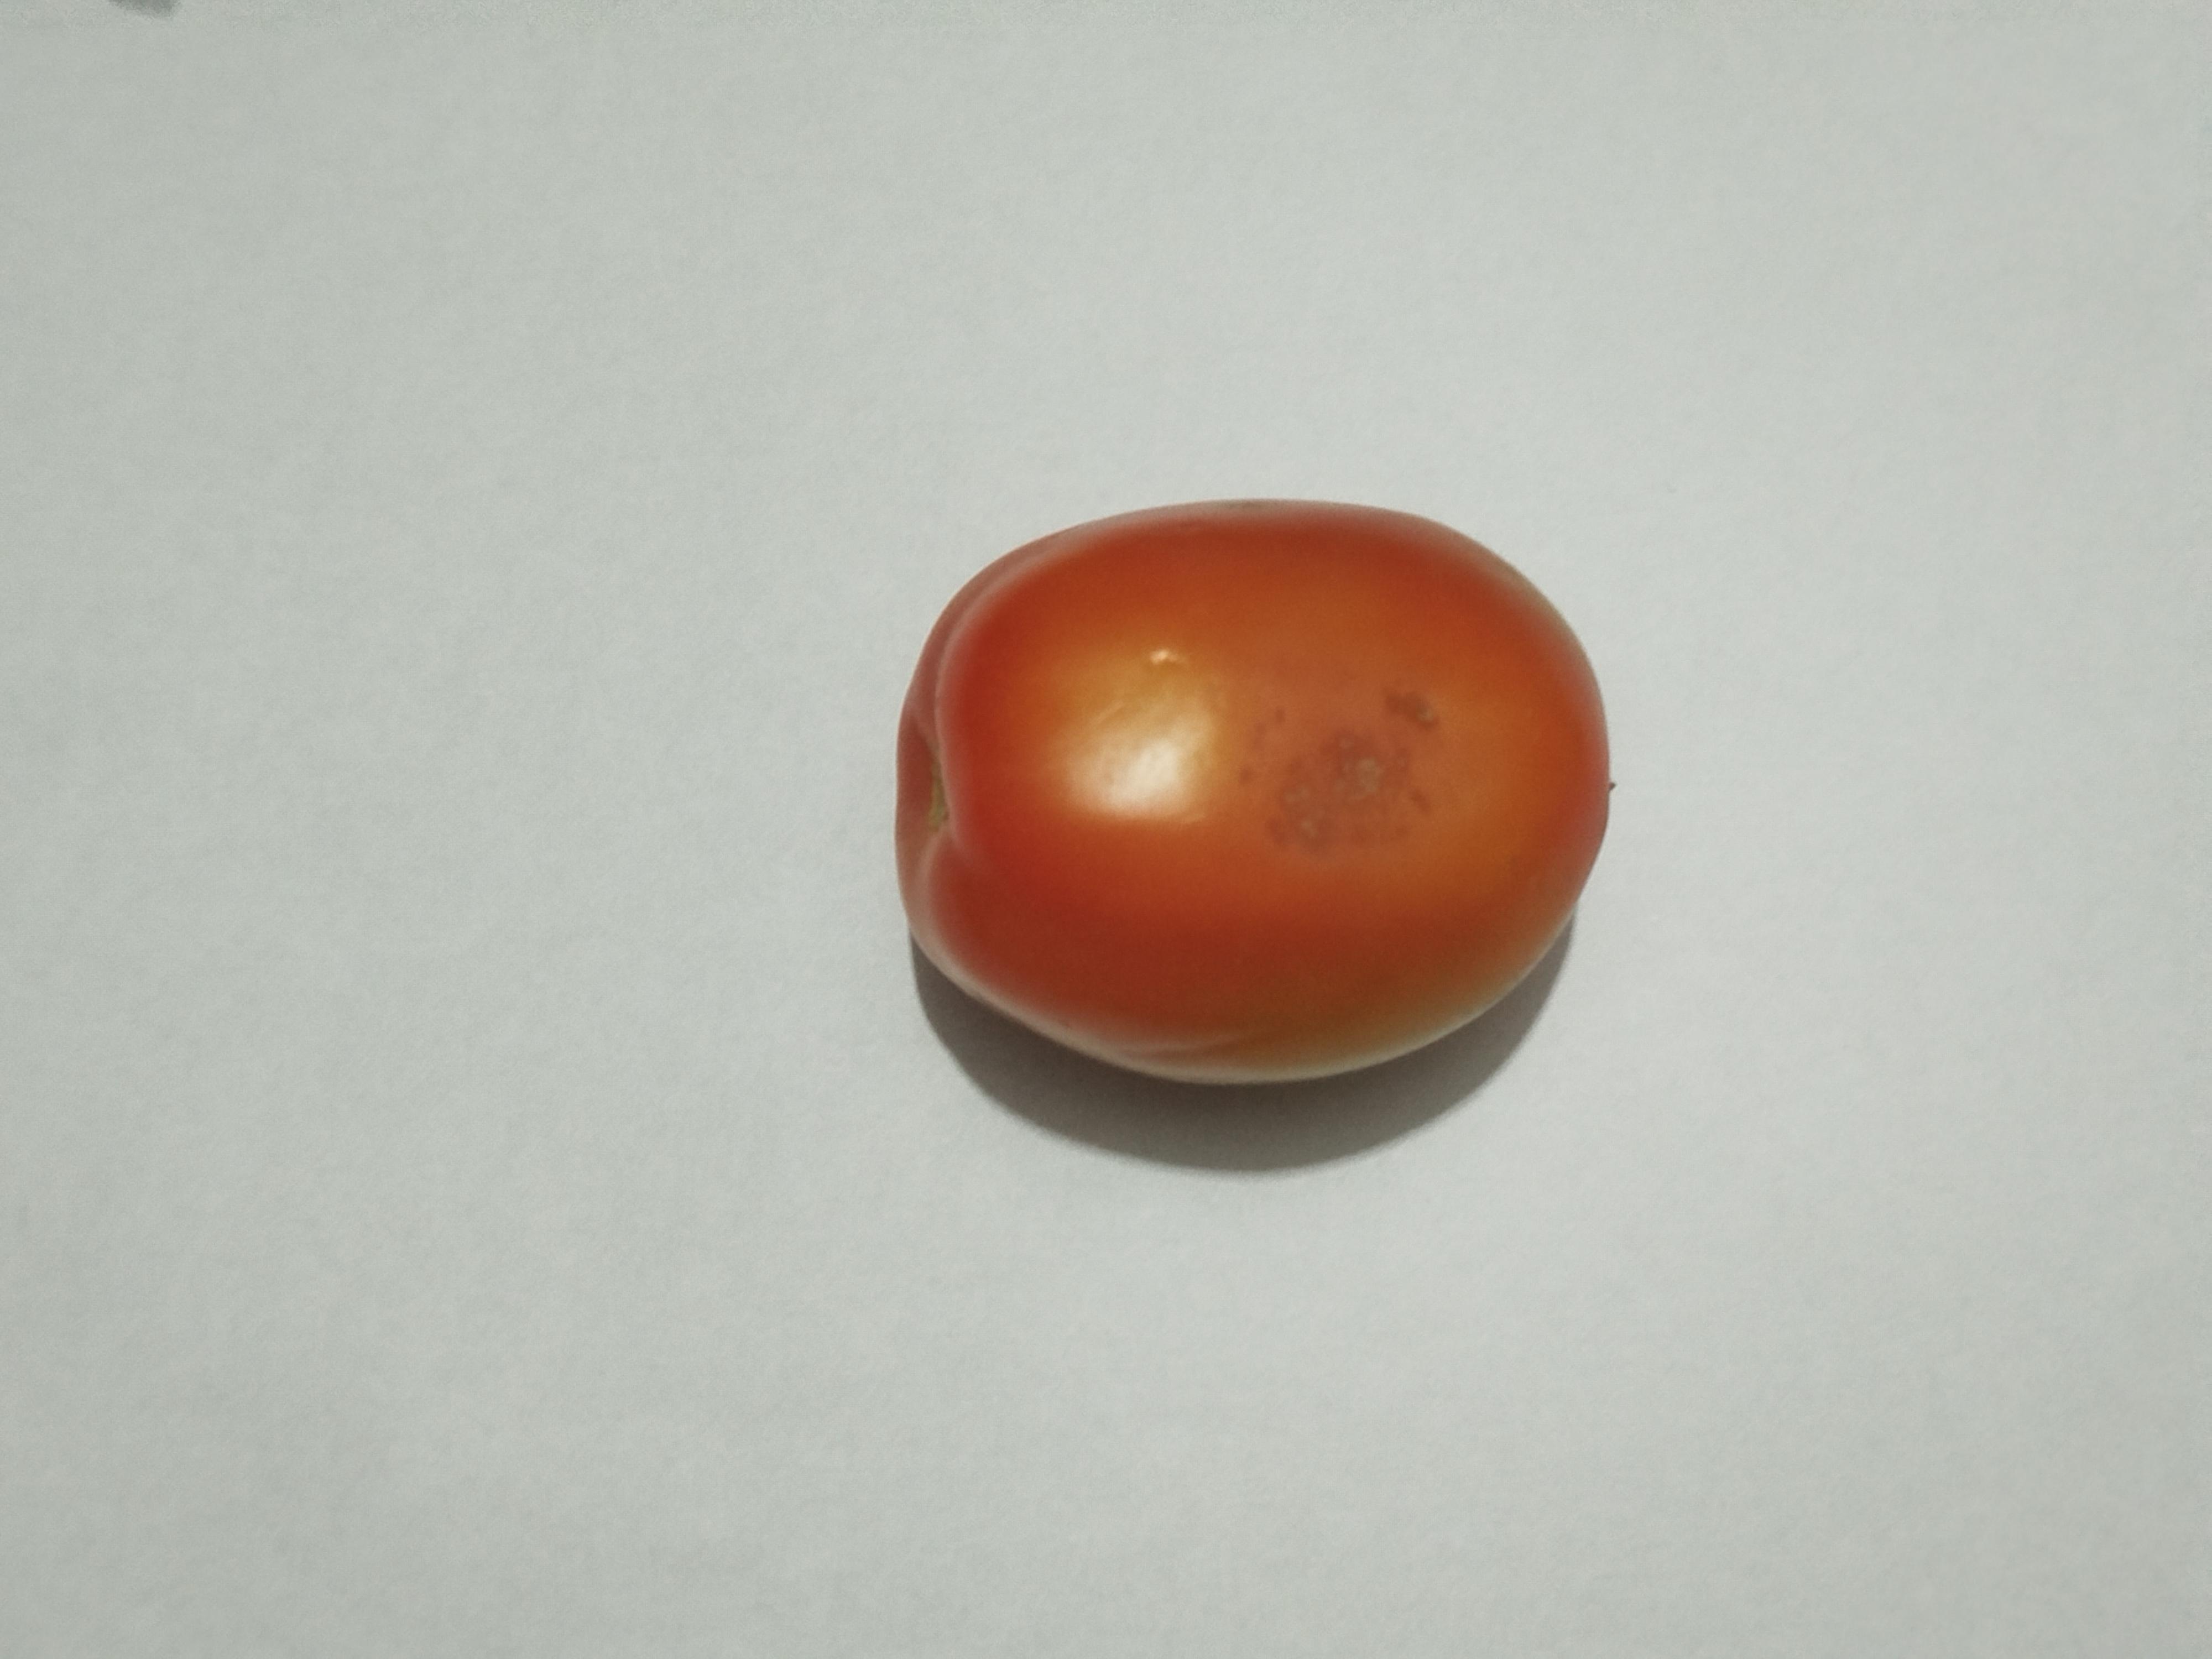
Label: Tomato